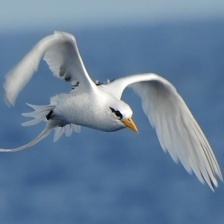
Species: WHITE TAILED TROPIC
Scientific name: PHAETHON LEPTURUS